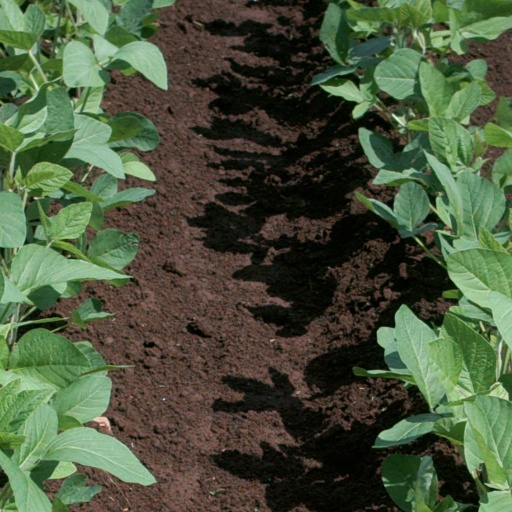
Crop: soybean